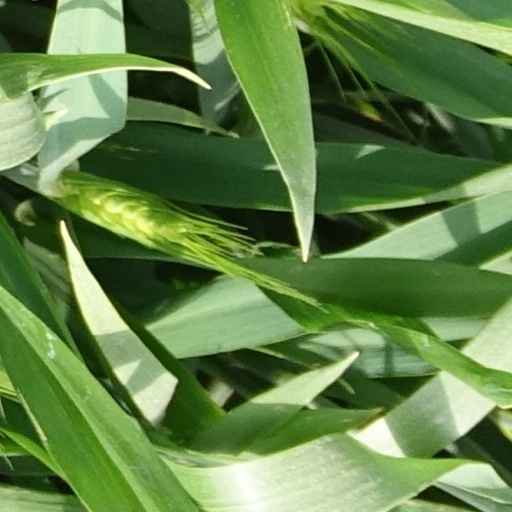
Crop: wheat